Czapek medium

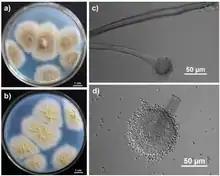
"Aspergillus tubingensis" growing on Czapek medium

Czapek medium, also called Czapek's agar (CZA) or Czapek-Dox medium, is a growth medium for propagating fungi and other organisms in a laboratory. It was named after its inventors, Czech botanist Friedrich Johann Franz Czapek (May 16, 1868 – July 31, 1921) and American chemist Arthur Wayland Dox (September 19, 1882 – 1954). It was developed to grow "Aspergillus niger" and "Penicillium camemberti". It works well for many saprophytic fungi and soil bacteria such as species of "Aspergillus", "Candida", "Penicillium", and "Paecilomyces".